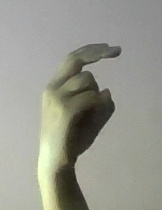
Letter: zay